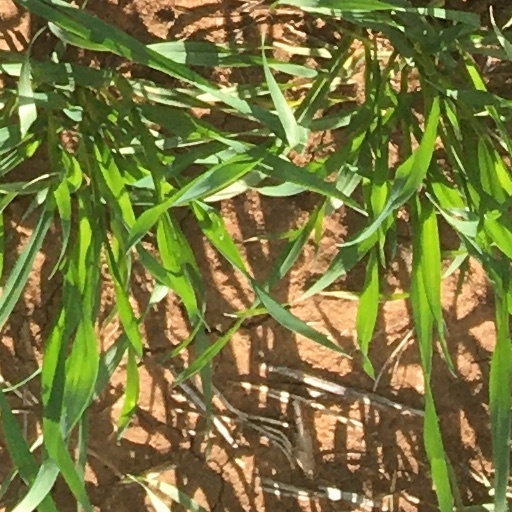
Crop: wheat